Cannibalism in popular culture

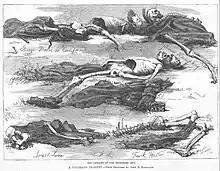
Illustration from "Harper's Magazine" (1874) of the remains of several men supposedly eaten by Alferd Packer

Similar stories that have provided inspiration for popular culture adaptations are the accounts of Alferd Packer and of the Donner Party (1846–47), both of which involved people who ate human flesh in order to survive snowbound entrapment in the mountains.